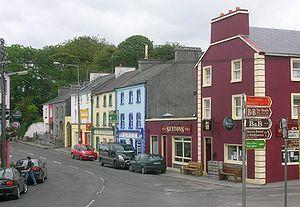
Kinvara est un village d'Irlande dans le comté de Galway.